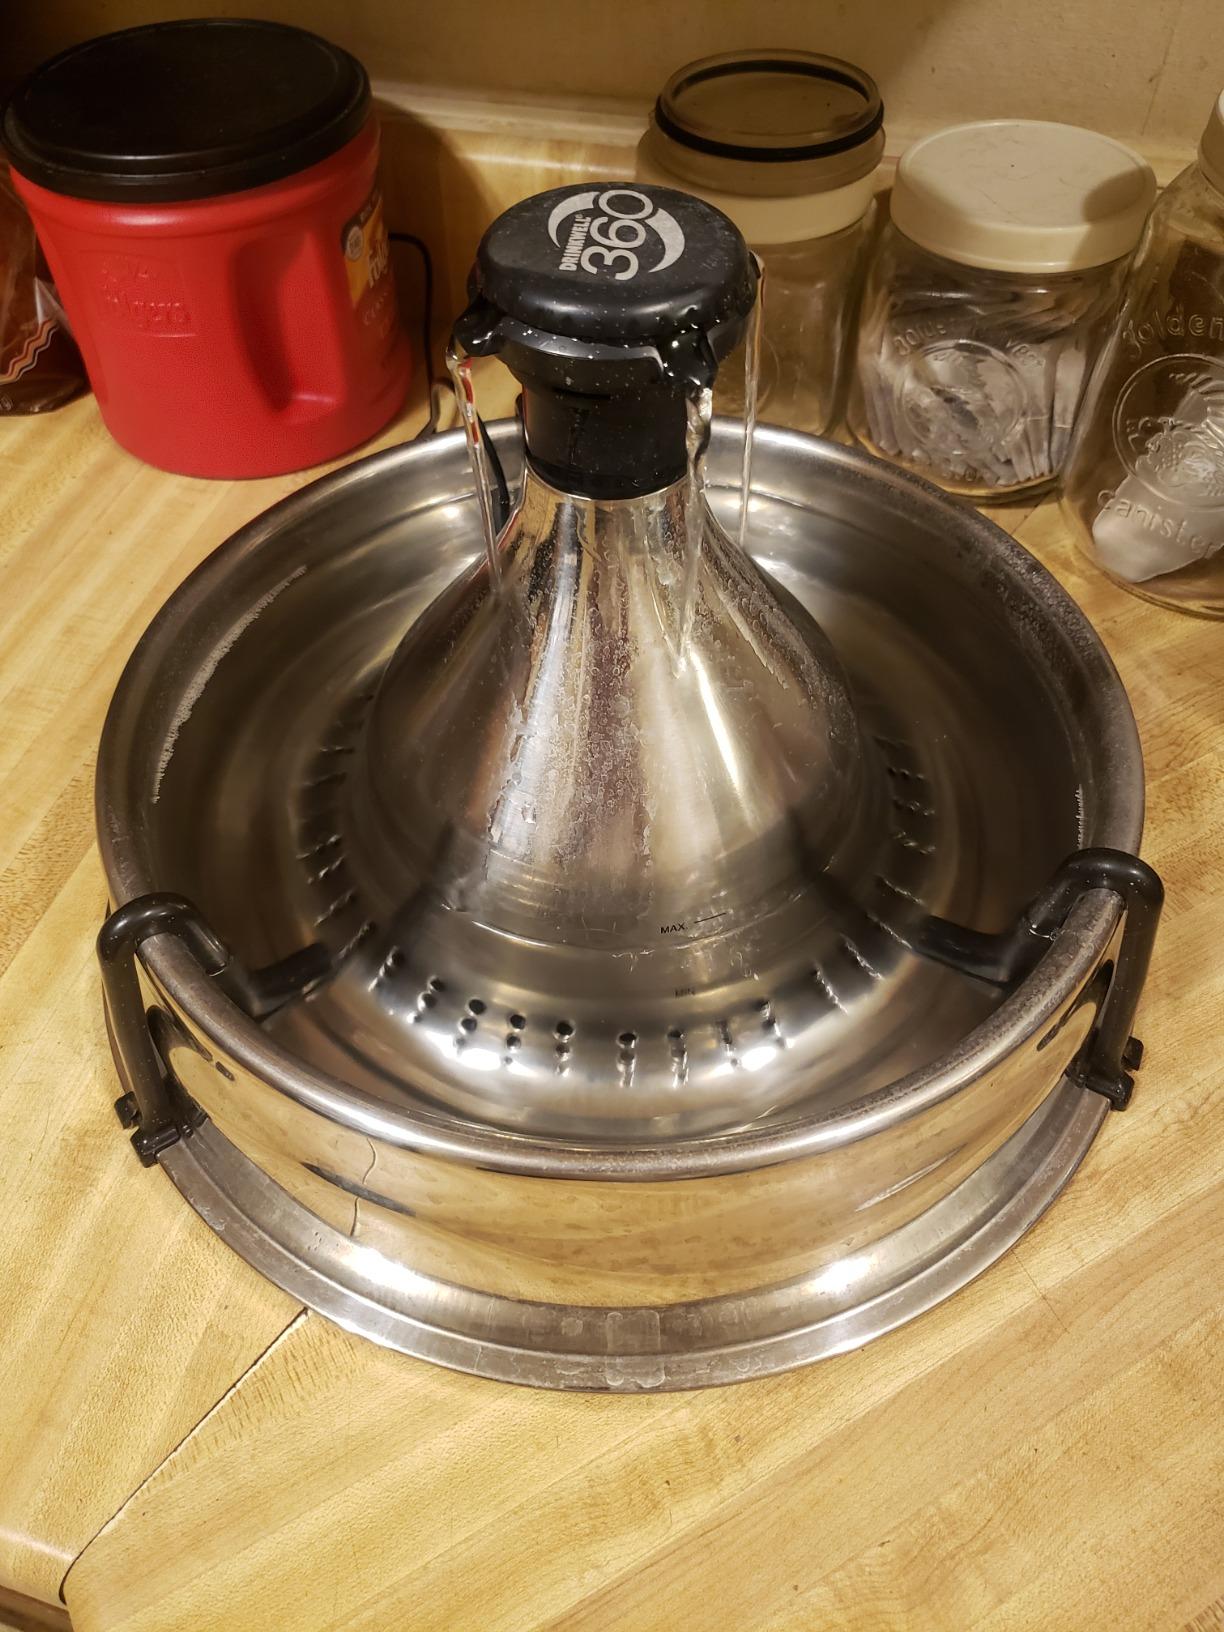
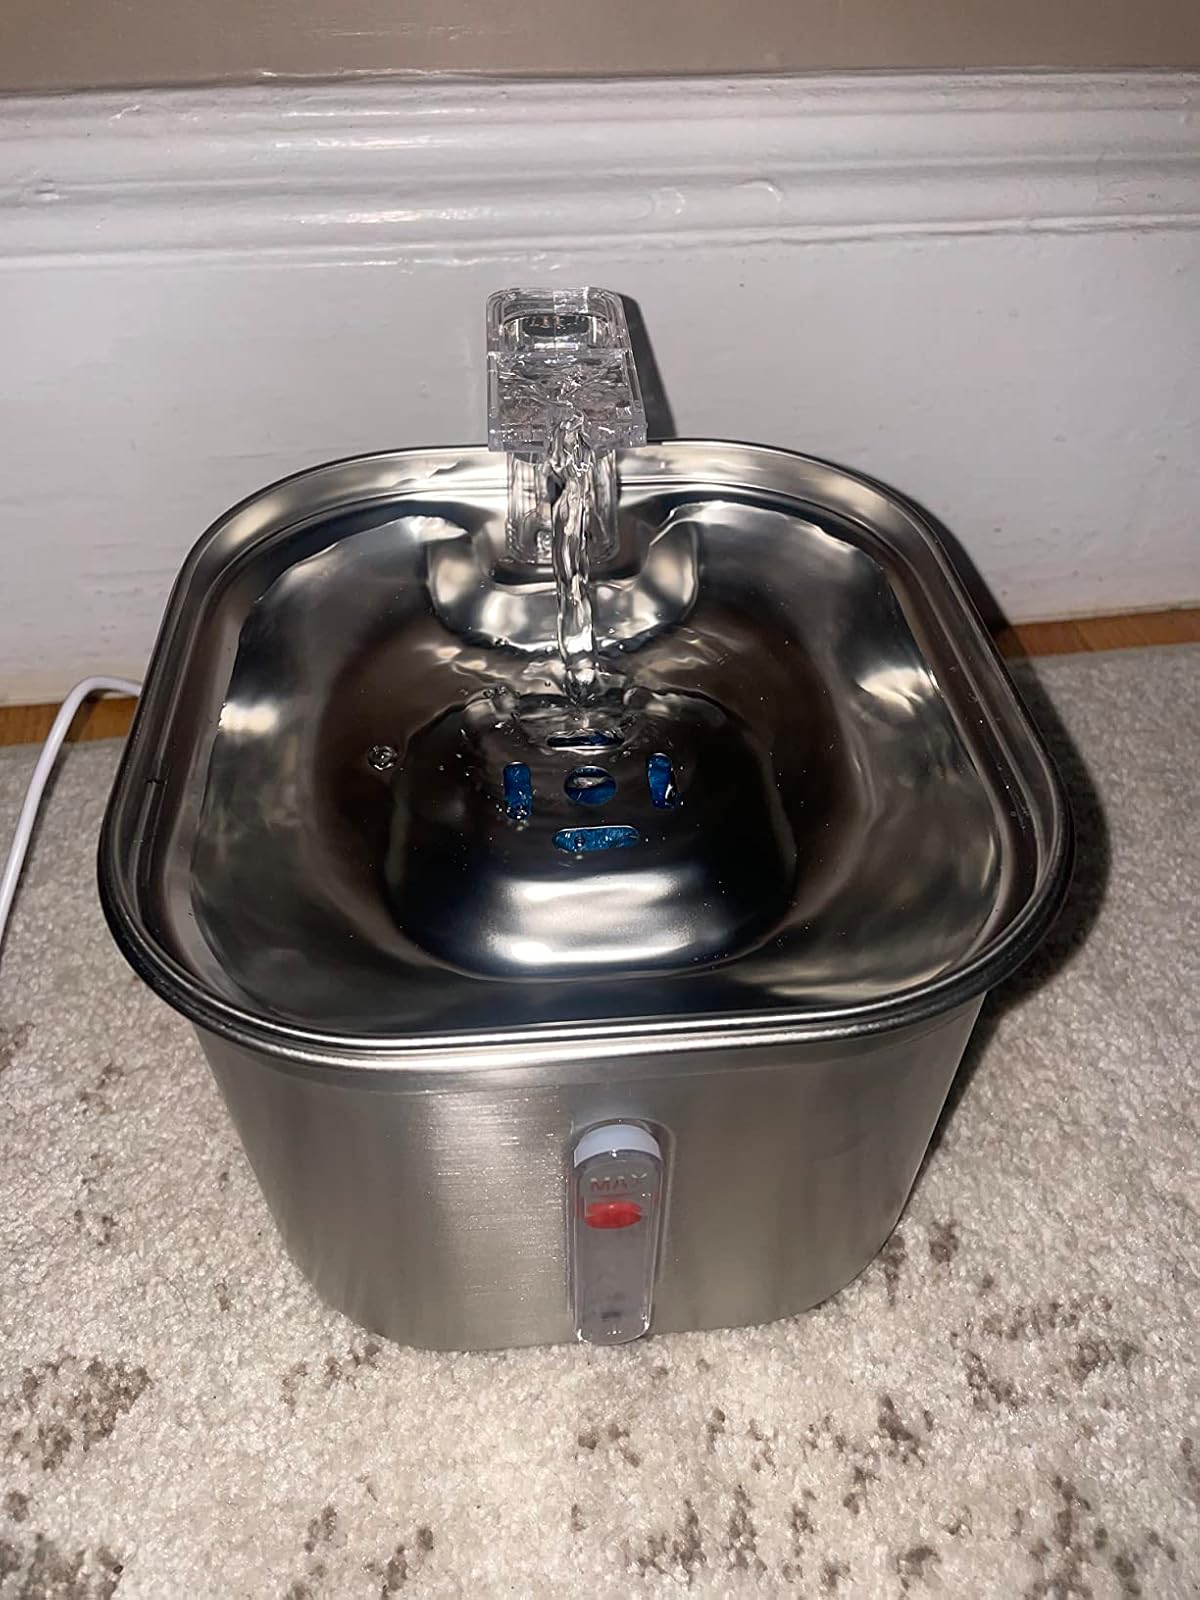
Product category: items_bowl
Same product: no